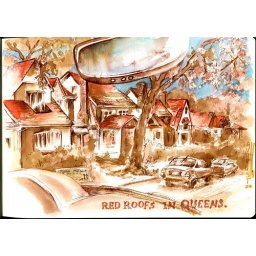
Sepia ink and 2 watercolors: red and blue in Moleskine.